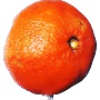
Label: clementine